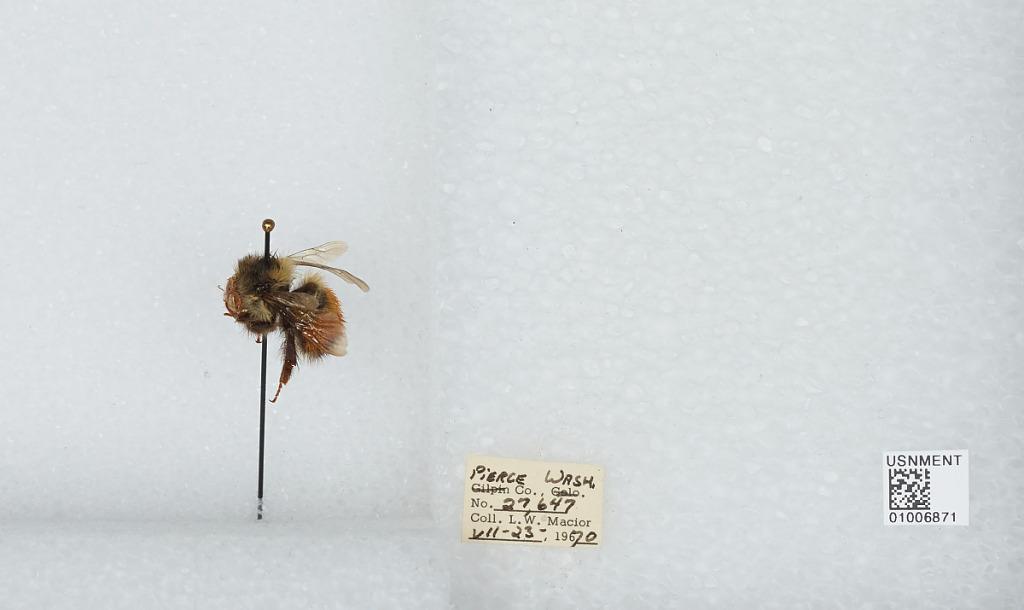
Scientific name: Bombus (Pyrobombus) melanopygus Nylander
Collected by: L. Macior
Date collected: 1970-7-23
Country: United States
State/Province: Washington
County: Pierce
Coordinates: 47.05, -122.12